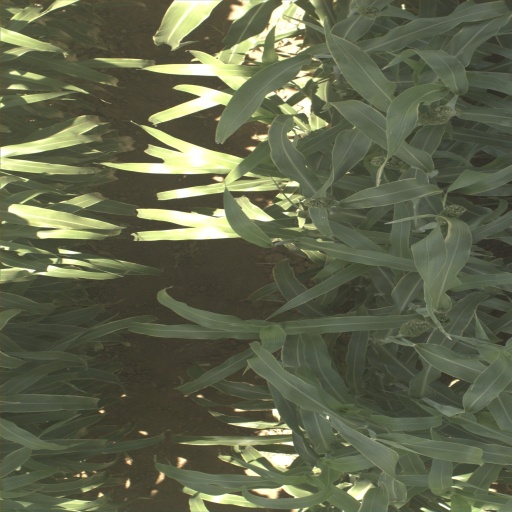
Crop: sorghum